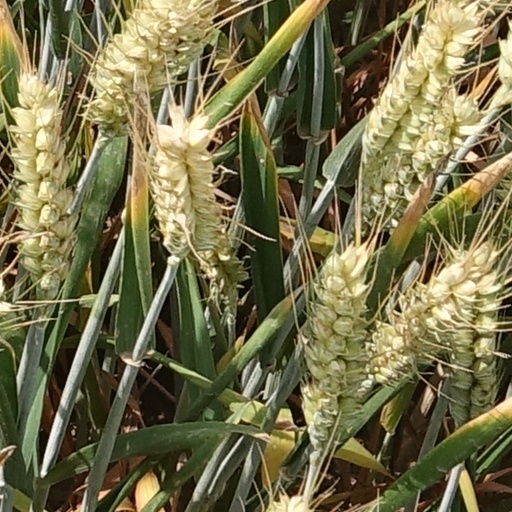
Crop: wheat